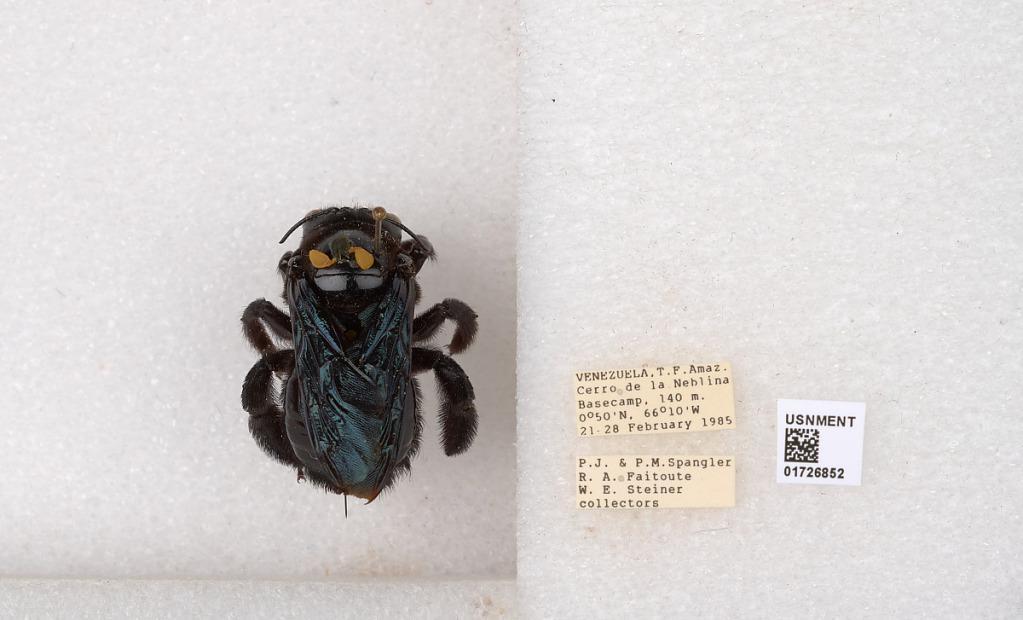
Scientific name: Xylocopa (Neoxylocopa) frontalis (Olivier)
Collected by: P. Spangler, P. Spangler, R. Faitoute & W. Steiner
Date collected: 1985-2-21
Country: Venezuela
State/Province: Amazonas
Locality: Cerro de la Neblina Basecamp